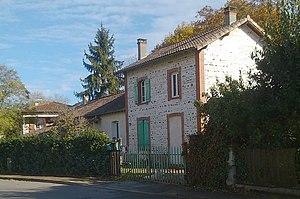
L'ancienne gare de Saint-Lys en 2018.
La gare de Saint-Lys était une gare ferroviaire française de la ligne de Toulouse à Boulogne-sur-Gesse sur la branche vers Sainte-Foy-de-Peyrolières, située sur le territoire de la commune de Saint-Lys, dans le département de la Haute-Garonne, en région Occitanie.